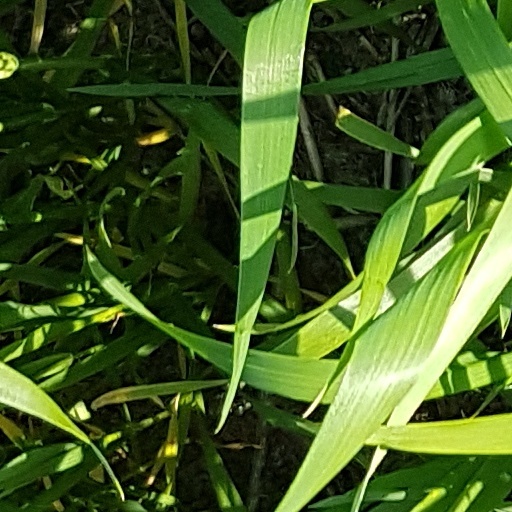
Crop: wheat